Trams in Luxembourg

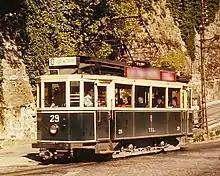
The last of the first generation of tramways in Luxembourg, seen here in 1964.

In October 2020, the Minister for Sustainable Development and Infrastructure, François Bausch, presented detailed plans, of an initiative first announced in June 2018, for a future tramline, extending off the T1 line, alongside the A4 motorway to the north of Luxembourg's second most populous city, Esch-sur-Alzette, by 2028, and to the Belval quarter of the city, including the University of Luxembourg Belval campus, by 2035. Trams would be expected to reach speeds of up to when travelling through rural sections of the route. In conjunction, plans were announced to expand the network, with the creation of additional lines connected to T1 within, and in proximity to, Luxembourg City, serving amongst other areas, the planned Laangfur residential district in Kirchberg, via Boulevard Konrad Adenauer, and also via a revamped Place de l'Étoile interchange and Route d'Arlon, Strassen.